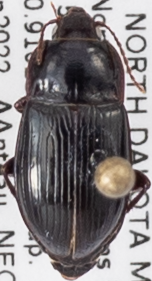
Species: Amara obesa
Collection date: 2022-09-06
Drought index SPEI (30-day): -0.186
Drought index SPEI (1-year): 0.63
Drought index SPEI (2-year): -0.71